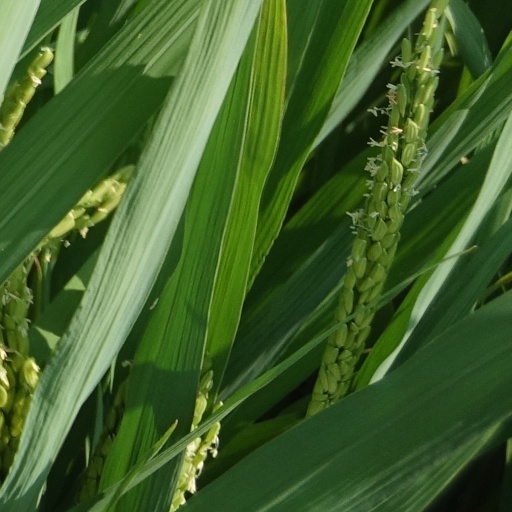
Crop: rice